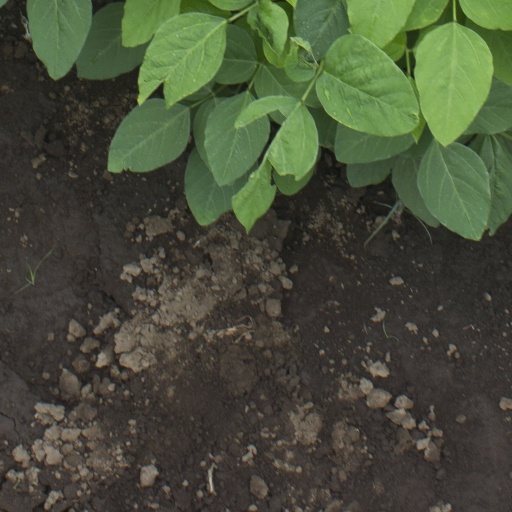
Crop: soybean